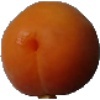
Label: apricot